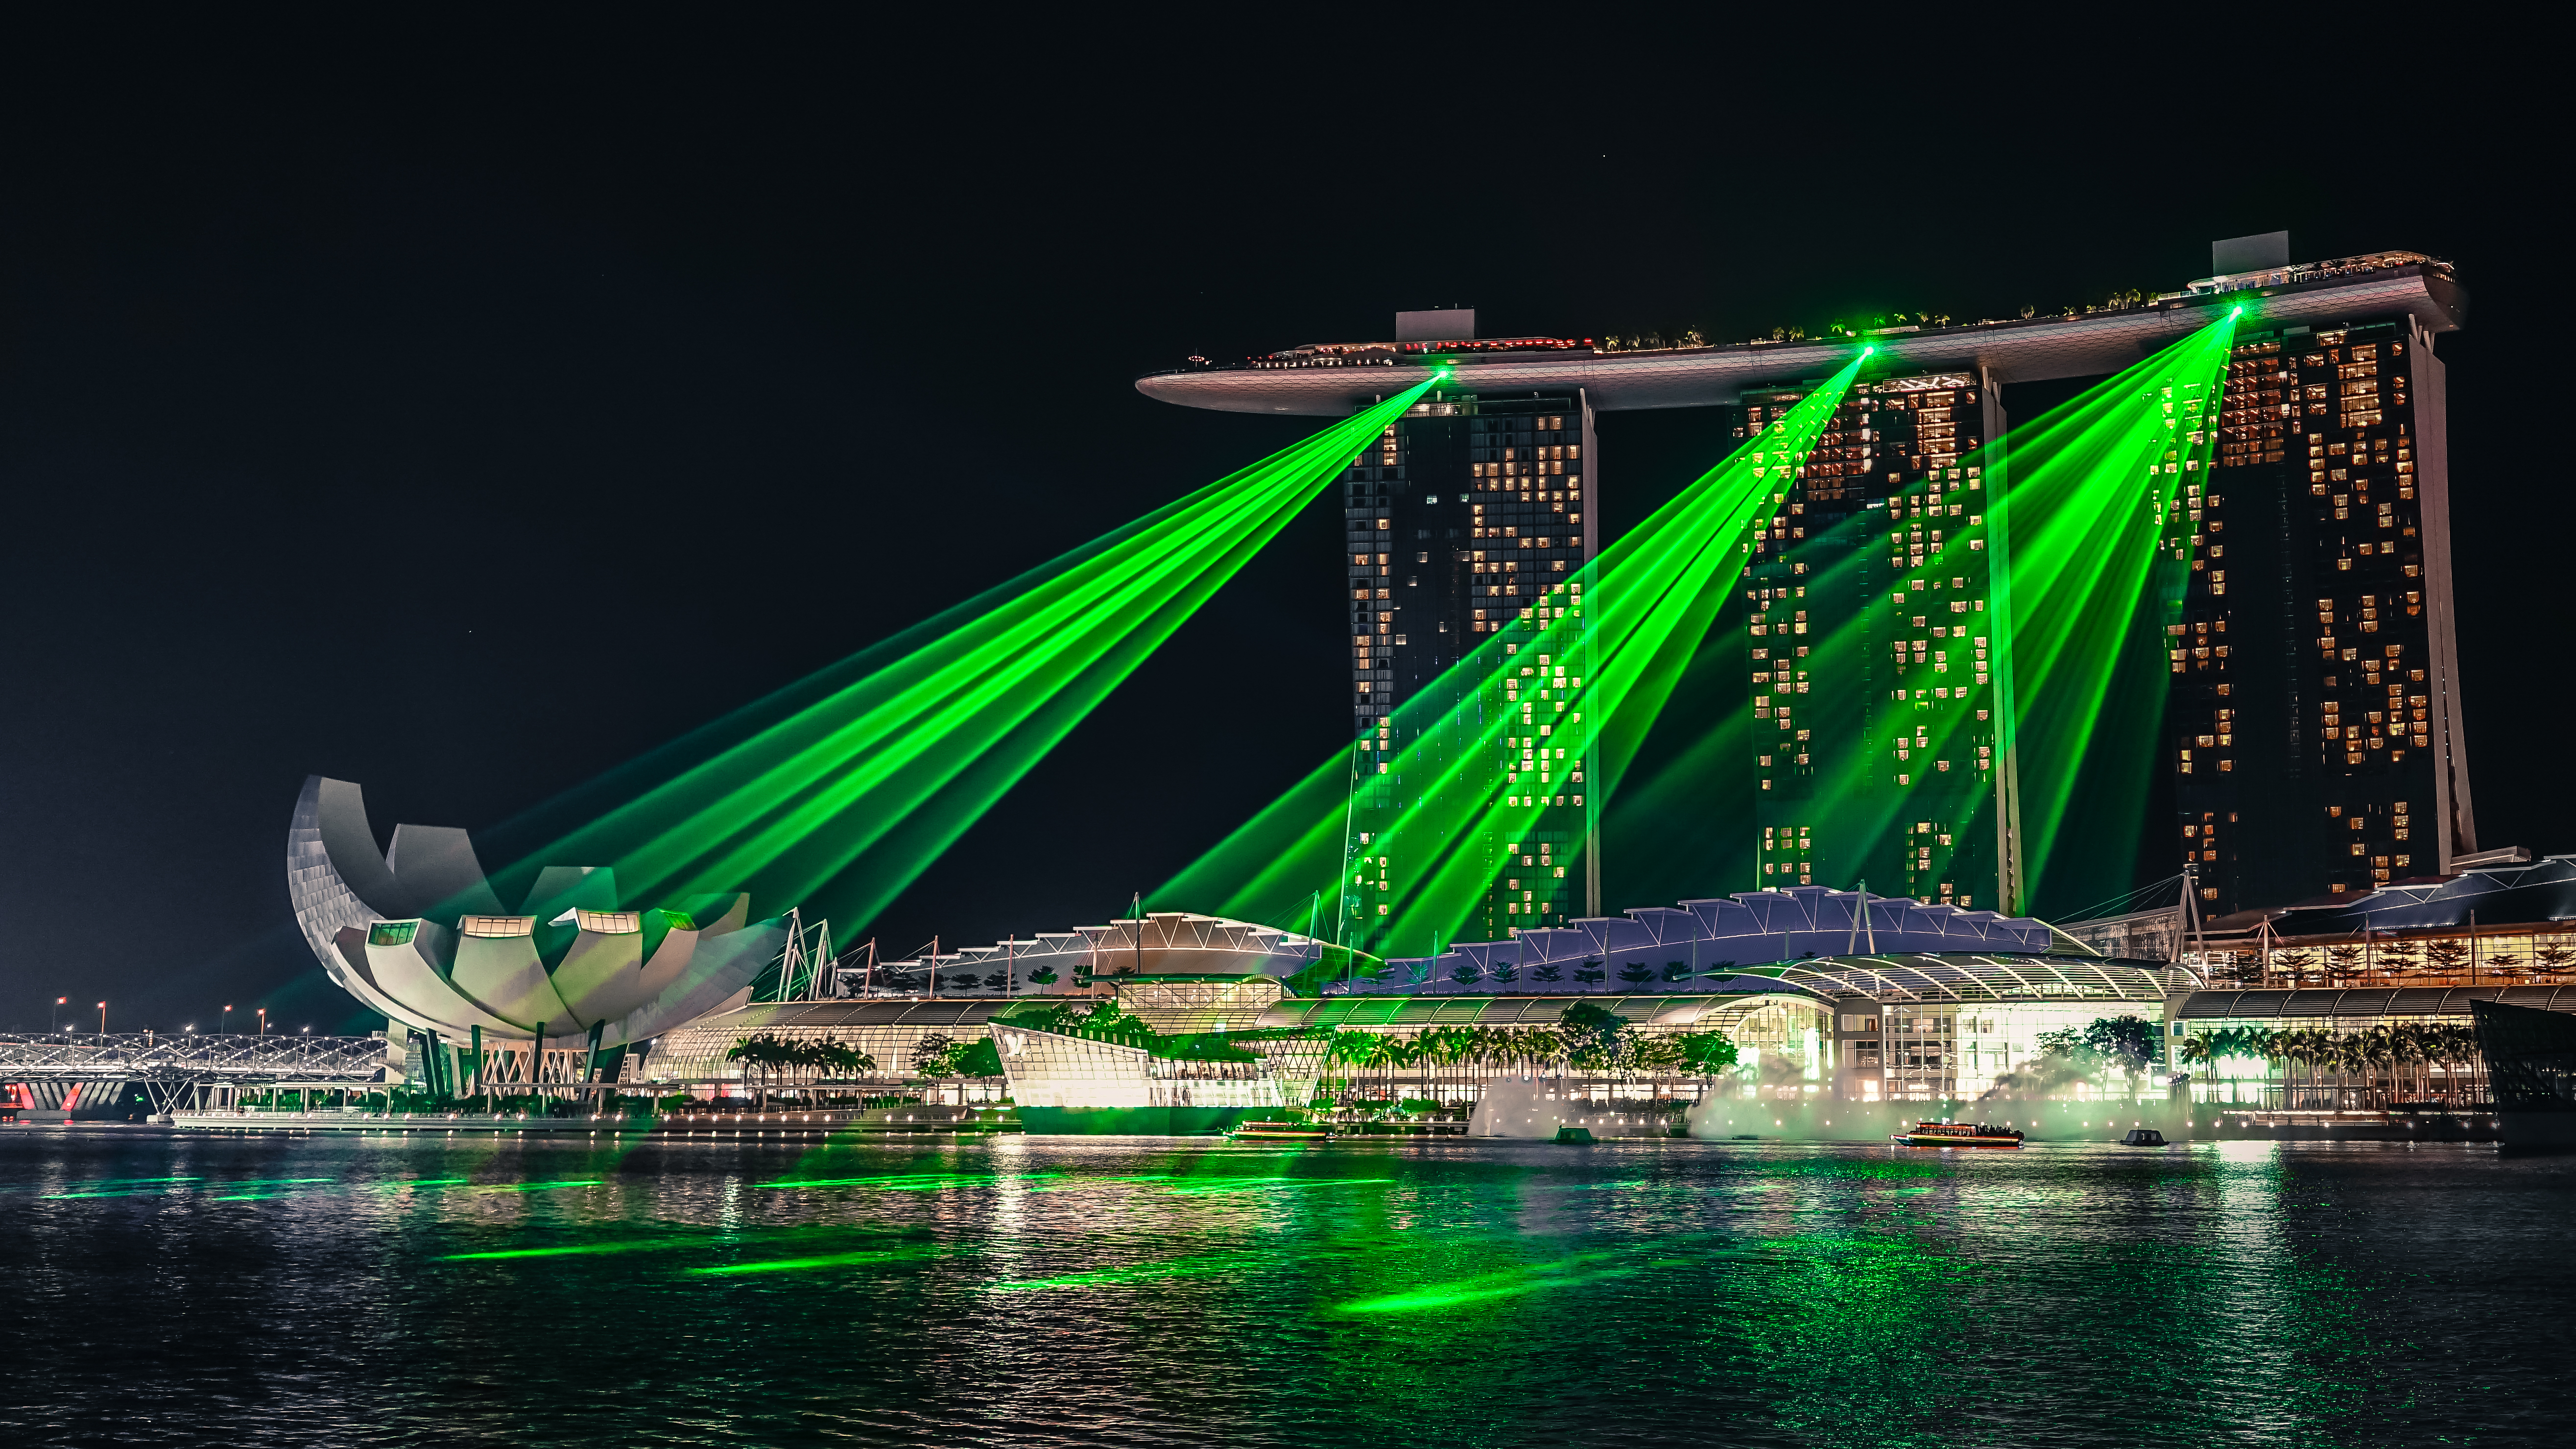
bridge, night, cityscape, reflection, amusement park, landmark, stadium, singapore, marinabay, ilce7m2, laserlights, marinabaysands, wonderfullshow, greenlasers, lasers, fe3518z, wonderfull, cable stayed bridge, nonbuilding structure